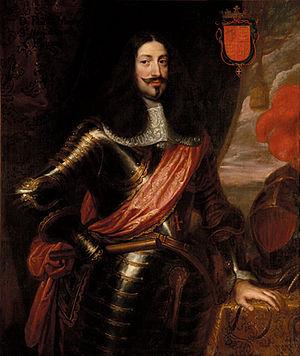
La forteresse de Charleroi est une ancienne place forte, située sur la Sambre, qui est à l'origine de la ville de Charleroi, en Belgique. Édifiée par les Espagnols en 1666, elle a été agrandie par les Français, partiellement démantelée au XVIIIᵉ siècle, puis reconstruite par les Néerlandais au début du XIXᵉ siècle, avant d'être démantelée définitivement en 1871.
Francisco de Moura Cortereal, marquis de Castel Rodrigo, est un homme politique espagnol, fils de Manuel de Castel Rodrigo.